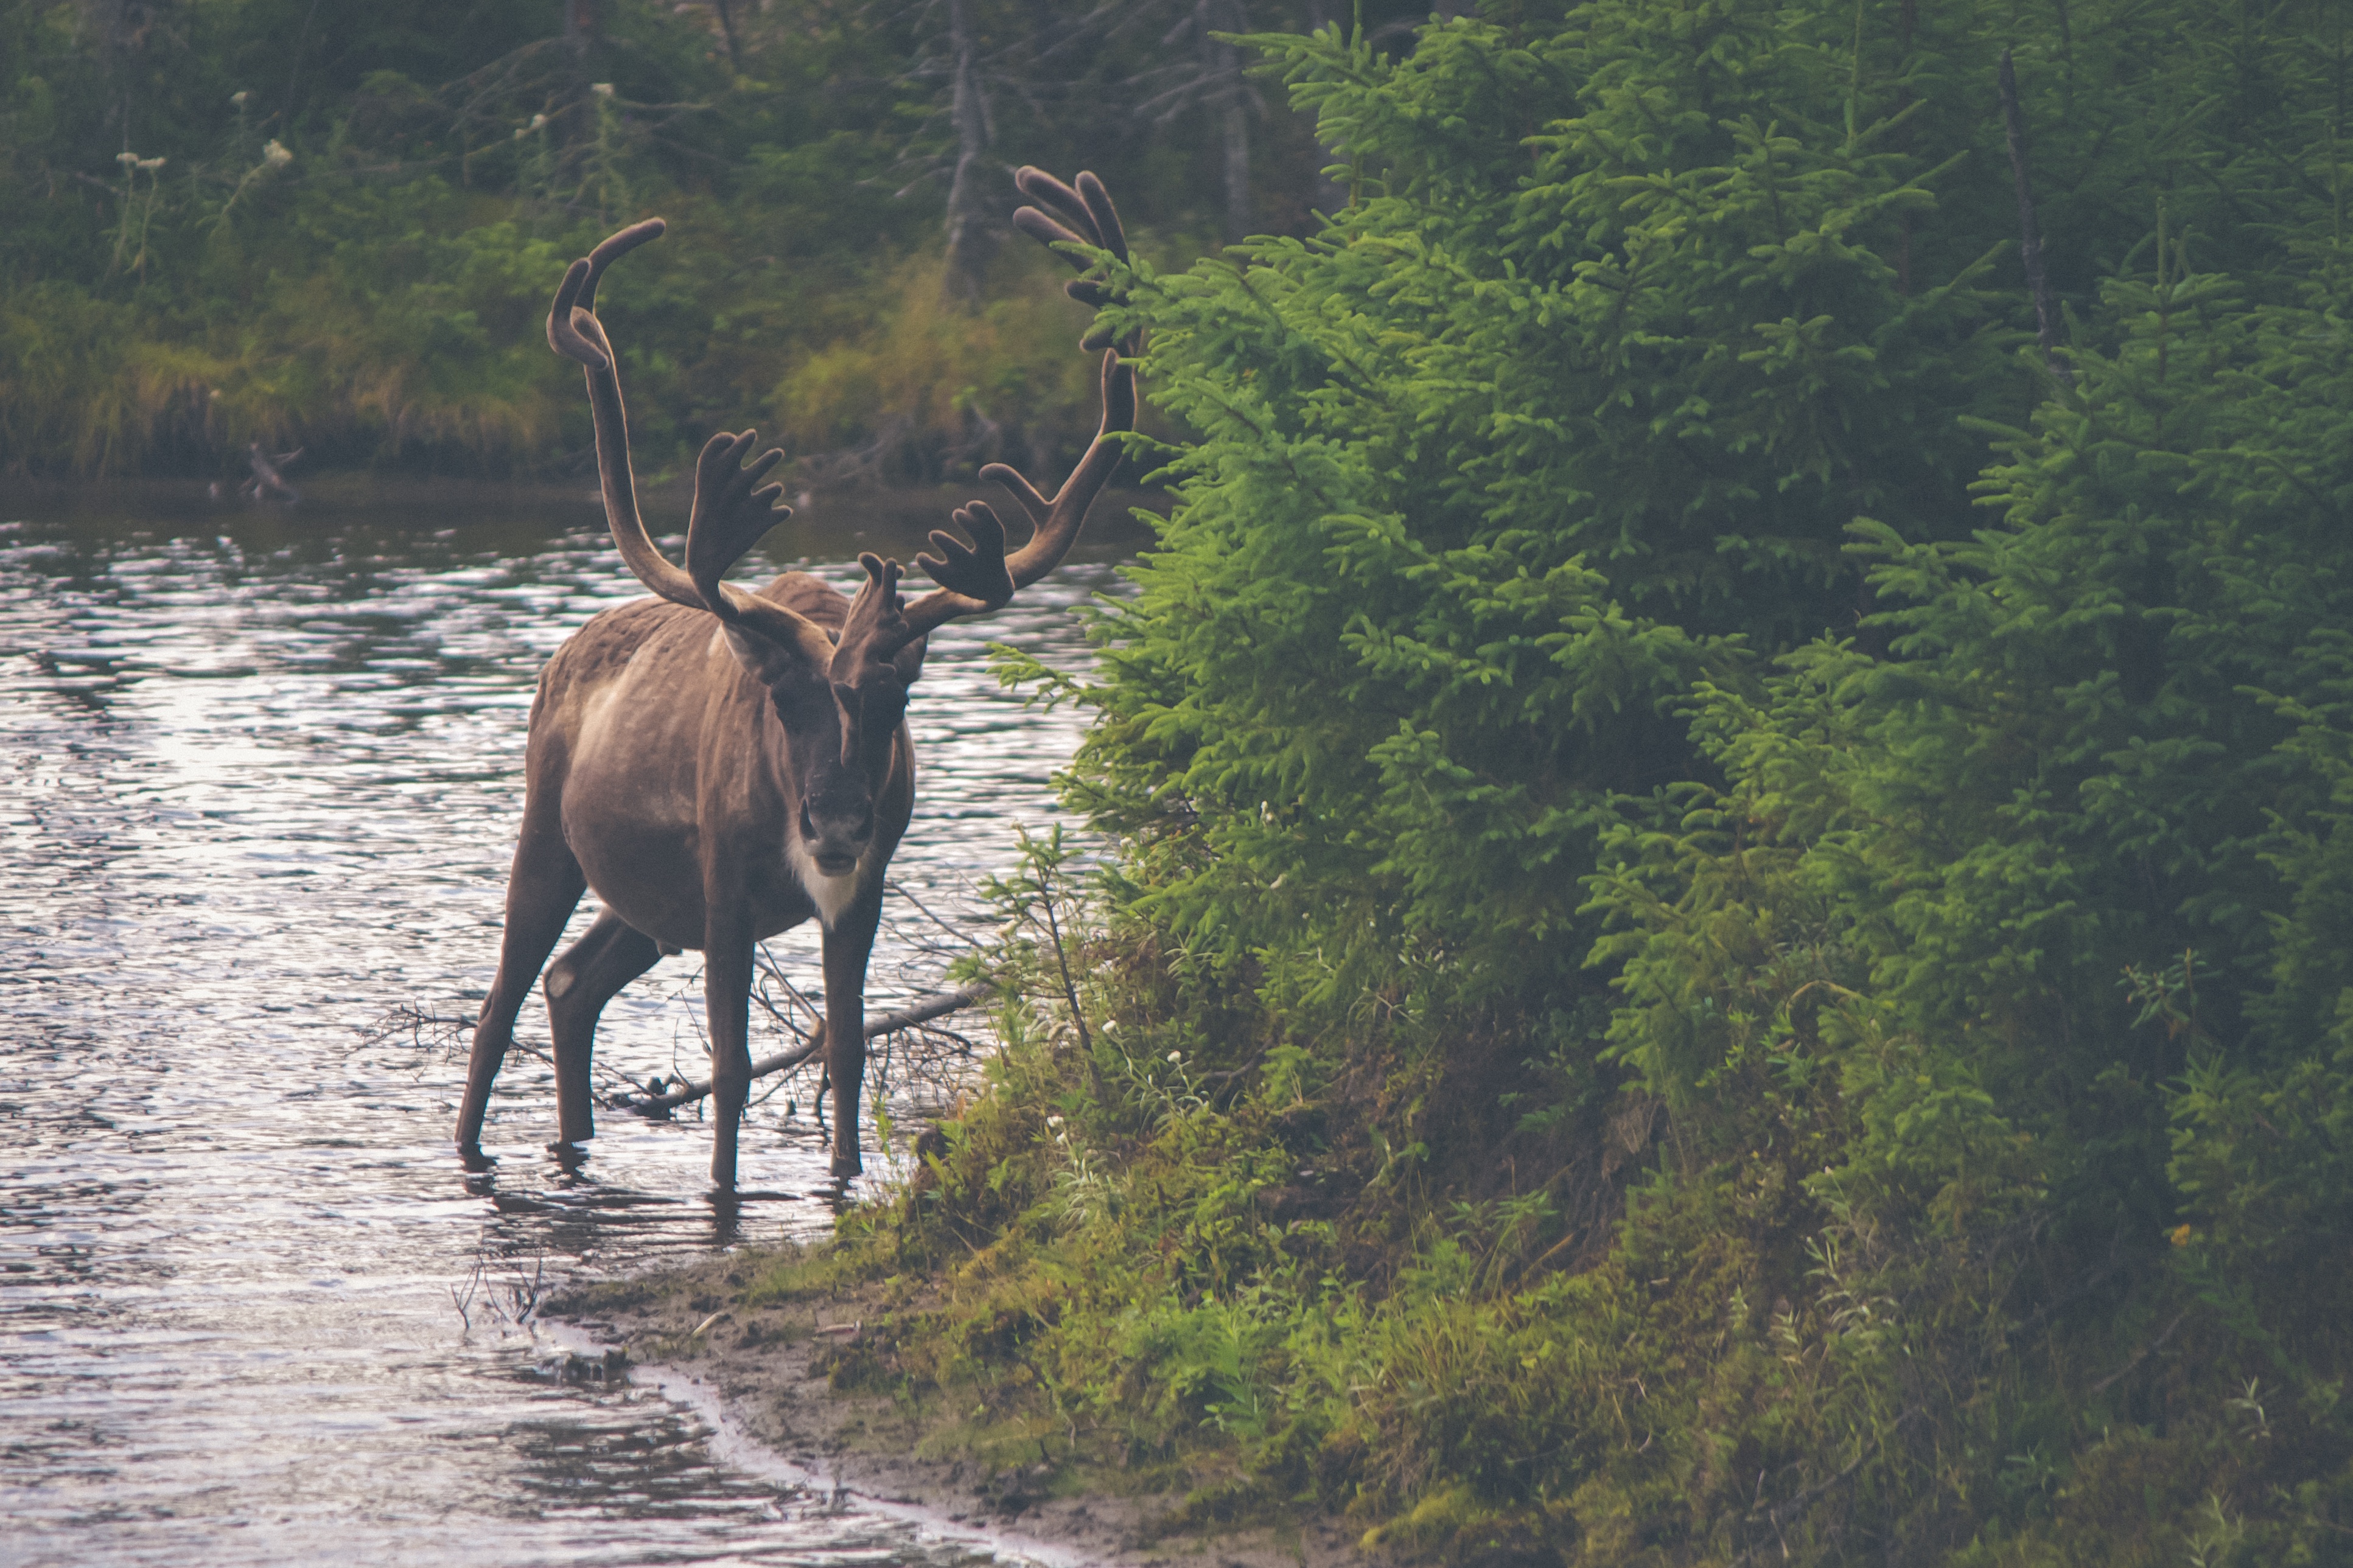
nature, wilderness, animal, wildlife, wild, deer, fauna, moose, reindeer, elk, cattle like mammal